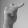
ASL letter: T